Jane Lawton

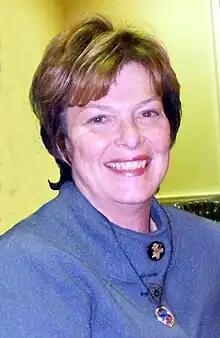
Lawton in 2007

Jane Lawton (May 24, 1944 – November 29, 2007) was an American politician from Maryland and a member of the Democratic Party. The Jane E. Lawton community center, located in Leland Park in Chevy Chase, Maryland, was renamed in her memory on June 14, 2009.